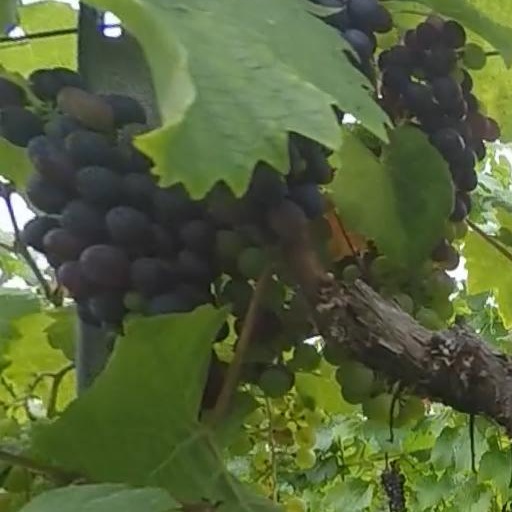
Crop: grape